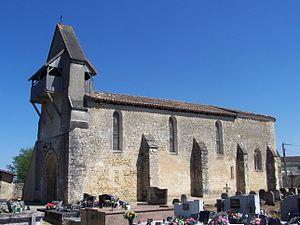
Église de Léogeats (Gironde, France)
Cet article recense les monuments historiques de l'arrondissement de Langon, dans le département de la Gironde, en France.
Léogeats est une commune du Sud-Ouest de la France, située dans le département de la Gironde, en région Nouvelle-Aquitaine.
L'église Saint-Christophe de Léogeats est une église catholique située à Léogeats, en France.